Emeka Okafor

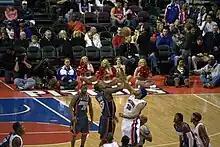
Okafor tipping-off against Rasheed Wallace

On June 24, 2005, the Bobcats picked up the option for the fourth year on Okafor's contract, as he quickly established himself as the face of the franchise, and a solid player for years to come. Okafor finished his rookie season with 44.7% field goal percentage and per-game averages of 15.1 points, 10.9 rebounds (ranked 4th in the league), and 1.7 blocks.